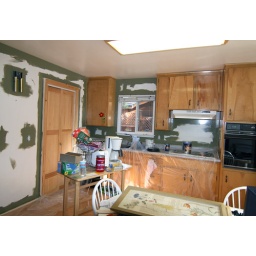
painting the kitchen in the tahoe house